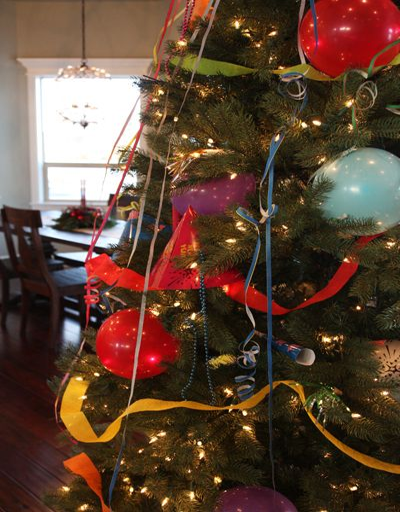
person -- replace ornaments with balloons filled with small prizes or even cash .